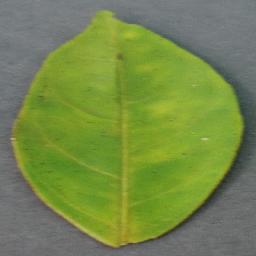
Label: Orange___Haunglongbing_(Citrus_greening)